Ambrose Barlow

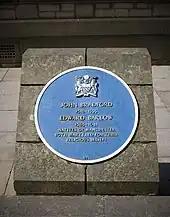
The blue plaque outside Manchester Cathedral

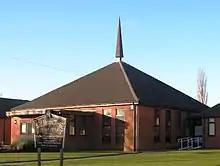
St Ambrose Barlow Church in Astley

Challoner (see below) compiled Barlow's biography from two manuscripts belonging to St Gregory's Monastery, one of which was written by his brother Rudesind Barlow, president of the English Benedictine Congregation. A third manuscript, titled "The Apostolical Life of Ambrose Barlow", was written by one of his pupils for Rudesind Barlow, and is in the John Rylands Library, Manchester; it has been printed by the Chetham Society.